History of the United States at the Olympics

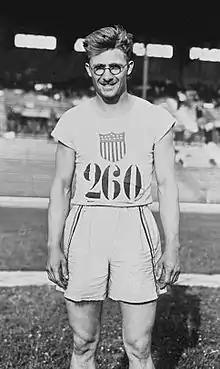
Harold Osborn won the gold medal in the decathlon at the 1924 Olympics in Paris, setting a world record in the process.

Several notable American athletes participated in the 1920 Antwerp Olympics, including future legendary figures like swimmer Duke Kahanamoku. These games marked a historic moment for American swimming when Ethelda Bleibtrey became the first American woman to earn Olympic gold in the sport.